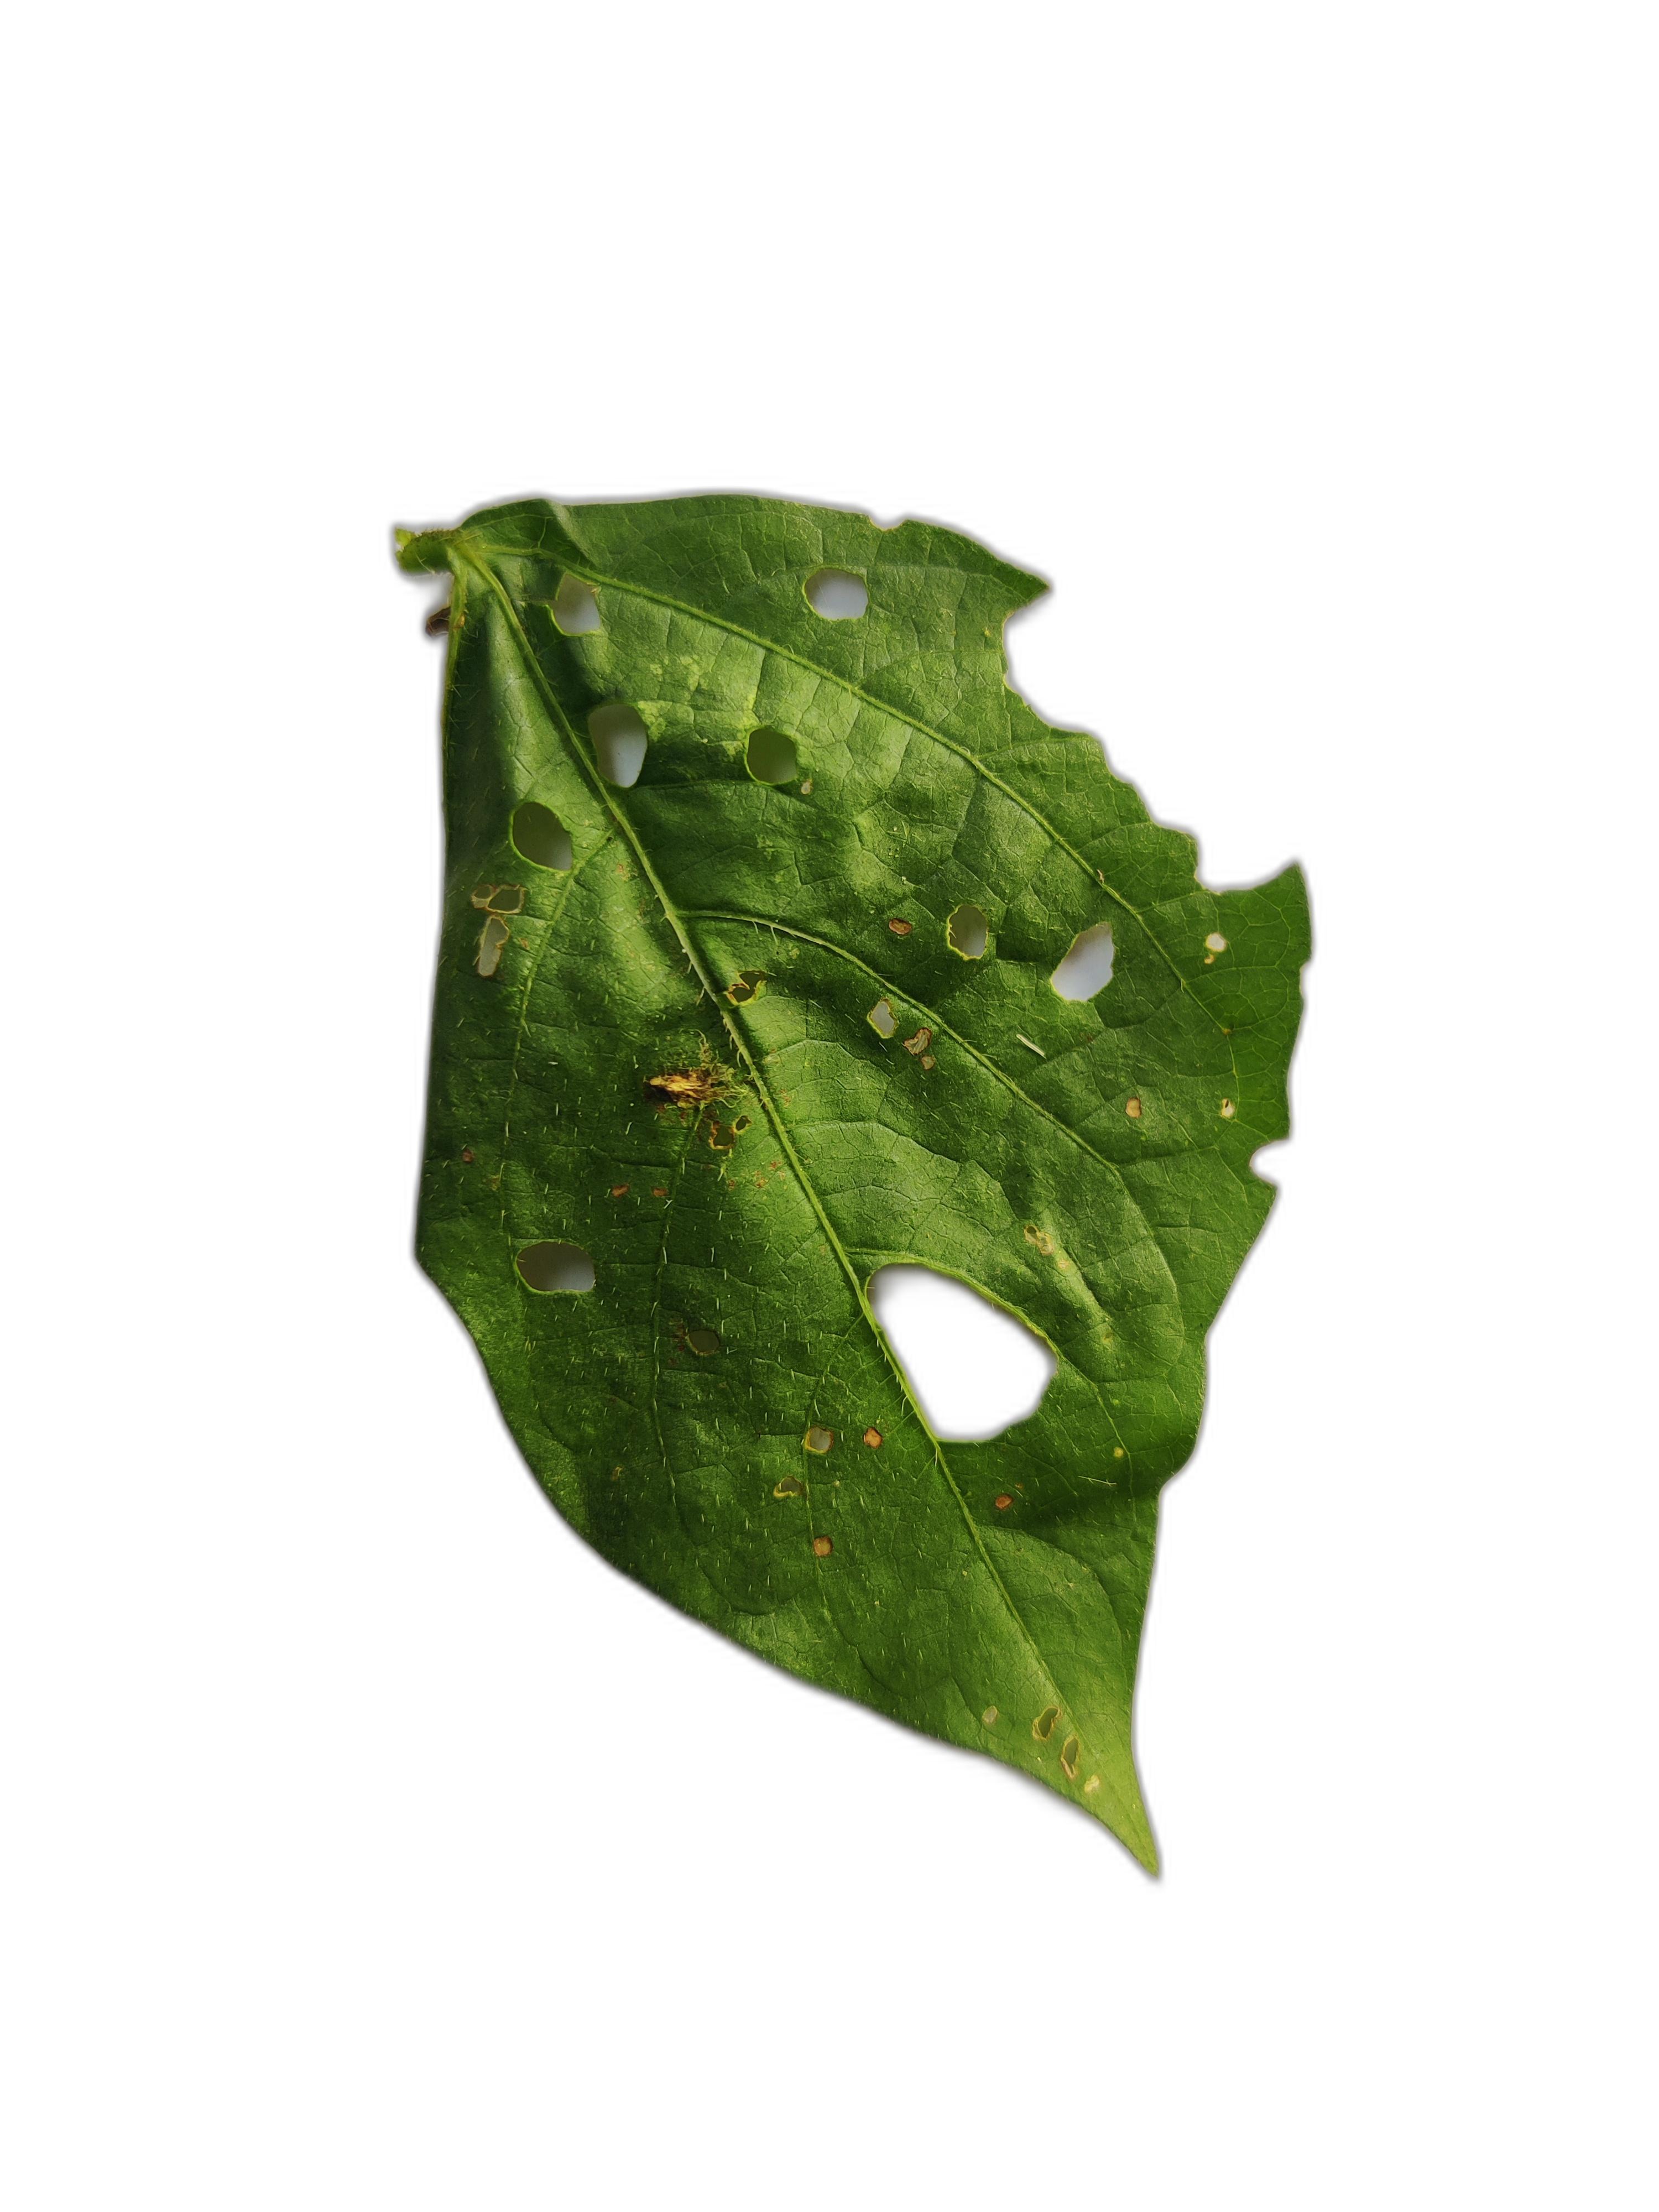
Label: Cercospora leaf spot